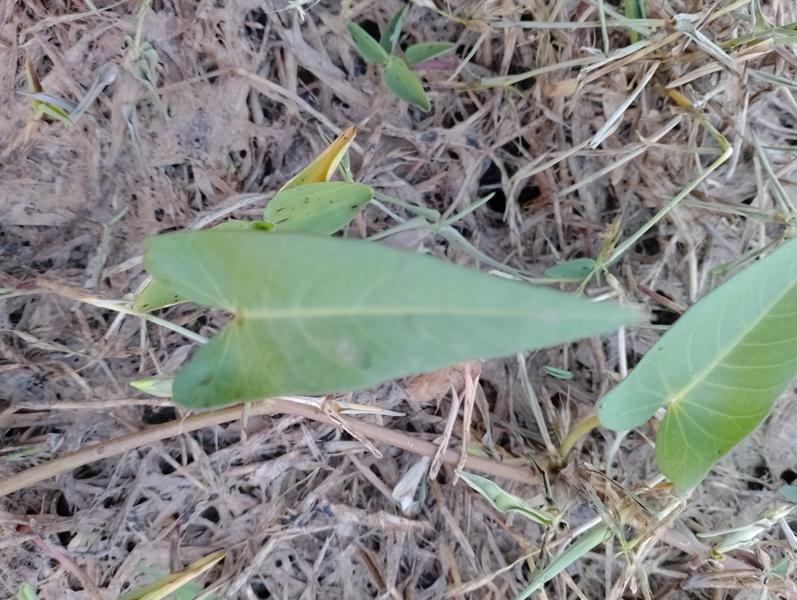
Weed species: Ipomoea aquatic